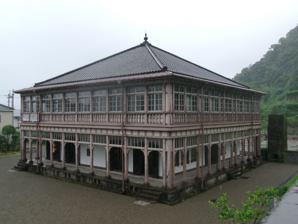
Building: Kagoshima Spinning Mill
Country: Japan
Year built: 1867
UNESCO World Heritage Site in Kagoshima, Japan Kagoshima Spinning Mill UNESCO World Heritage Site Kagoshima bōsekijo gishikan (Ijinkan) Location Kagoshima, Kagoshima , Japan Part of Sites of Japan's Meiji Industrial Revolution: Iron and Steel, Shipbuilding and Coal Mining Criteria Cultural: (ii), (iv) Reference 1484 Inscription 2015 (39th Session ) Coordinates 31°36′56″N 130°34′27″E / 31.61556°N 130.57417°E / 31.61556; 130.57417 Important Cultural Property National Historic Site of Japan Location of Kagoshima Spinning Mill in Kagoshima Prefecture Show map of Kagoshima Prefecture Kagoshima Spinning Mill (Japan) Show map of Japan Japan’s Meiji Industrial Revolution sites map Kagoshima The ' Kagoshima Spinning Mill’ ( 鹿児島紡績所跡 , Kagoshima bōsekijo ato ) is a former cotton spinning mill constructed in the Bakumatsu period by Satsuma Domain in the Yoshino neighborhood of the city of Kagoshima Japan. The surviving residence for foreign engineers was designated a National Historic Site in 1959, and the site as a whole was later designated a component of the Sites of Japan's Meiji Industrial Revolution: Iron and Steel, Shipbuilding and Coal Mining , which received UNESCO World Heritage Site status in 2015. Overview During the final years of the Tokugawa shogunate , Shimazu Nariakira , the daimyō of Satsuma Domain , was greatly interested in Dutch studies and convinced that Japan needed to industrialize and develop militarily and economically to avoid colonization by the Western powers. As a result, in 1857 he constructed the Shōko Shūseikan , the first Western-style factory in Japan, to create the materials needed for shipbuilding as well as products for exporting. Some 1,200 craftsmen worked at these factories every day, but after his death, operations were scaled back, and in 1863, almost everything except the reverberatory furnace was burned down during the Bombardment of Kagoshima . His successor, Shimazu Tadayoshi , planned to rebuild Shōko Shūseikan and construct a Western-style textile mill , so sent 19 students to England in 1865. He purchased the necessary machinery through Godai Tomoatsu from the Platt Brothers, including more than 150 spinning machines, including cotton openers, carding machines, spindle spinning frames, and power looms, powered by a steam engine. The domain also invited seven British engineers to Kagoshima to install the machinery and provide operational guidance. These were the predecessors of the O-yatoi Gaikokujin who would later be employed by the Meiji government . Raw cotton was mainly purchased from the Kansai region , and over 200 workers spun 180 kg of cotton in a 10-hour day. In 1869, the mill produced 65,000 bolts of white cotton and 2,600 jin of kasuri cloth, which were sold mainly in the Kansai region. Kagoshima Spinning Mill Foreign Engineers' Residence The Kagoshima Foreign Engineers' Residence ( 鹿児島紡績所技師館 , Kagoshima bōsekijo gishikan (Ijinkan) ) was a building constructed for use by foreign engineers hired by the domain to establish the mill.  It was completed in 1867 and was a two-story wooden structure painted white on the west side of the factory, with a floor area of approximately 344 square meters. However, due to the increasing political instability in Japan, the engineers returned to the United Kingdom after only one year. the building was subsequently used as an office for a cannon factory, and in 1877 it was requisitioned as a temporary hospital by the Satsuma forces in the Satsuma Rebellion . In 1884, the building was relocated to the site of Kagoshima Castle , but in 1936 was restored to its original location. It was initially thought to have been designed by Thomas Waters , who was also involved in the design of Ginza Bricktown , but because Waters had been building a sugar mill on Amami Oshima since 1866, it is now believed to have been designed and supervised by an Englishman connected to spinning mills. In 1962 the building was designated an Important Cultural Property . As a result of excavation work in 2010, the remains of the foundations of the main body of the Kagoshima Spinning Mill were discovered in the neighboring area, and on October 17, 2013, the designated area was expanded and the designated name of the National Historic Site was changed from "Kagoshima Spinning Mill Engineers' House (Ijinkan)" to "Kagoshima Spinning Mill Site". See also List of Historic Sites of Japan (Kagoshima) Sites of Japan’s Meiji Industrial Revolution: Iron and Steel, Shipbuilding and Coal Mining References